1105 West Peachtree

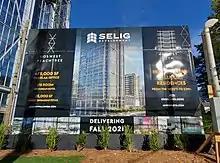
Advertisement for 1105 West Peachtree

In December 2018, Selig announced that construction on the project would begin in January of the following year. That same month, the project signed on its first tenants, a law firm relocating from Promenade II. By April 2019, condominiums at the property were being sold, with an opening scheduled for Spring 2021. In October, Cushman & Wakefield, acting for Selig, secured $340 million from The Blackstone Group, covering much of the budget, which by this time had risen to approximately $530 million. That same month, it was announced that Google was planning to occupy around of office space, making them an anchor tenant for the project. The project held its official groundbreaking on October 28, 2019. By December 2019, specifications for the project had changed slightly, with plans for of office space, a 178-room hotel, and 64 condominiums. In January 2020, Brasfield & Gorrie were announced as the project's general contractor, and that same month, the raised plaza, which will serve as a connecting deck between the two buildings, topped out.